Marusankakushikaku

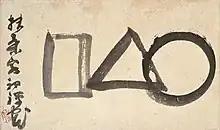

, also known as ', or in English as The Universe""', is a "zenga" by Sengai, a Japanese monk and artist, thought to have been made between 1819 and 1828. The work consists of a circle, a triangle and a square drawn in ink on paper, and has been called the "most mysterious work left by Sengai" due to its simplicity and ambiguity. It hangs in the Idemitsu Museum of Arts in Tokyo.